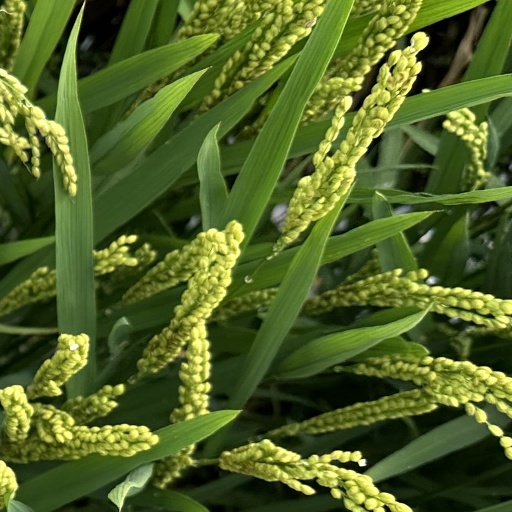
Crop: rice